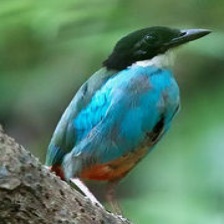
Species: AZURE BREASTED PITTA
Scientific name: PITTA STEERII